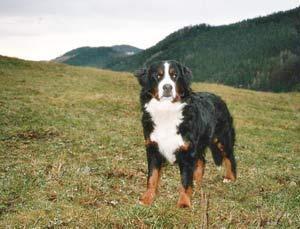
EntleBucher